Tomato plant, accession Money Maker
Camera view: bottom (45 deg); turntable rotation: 300 degrees
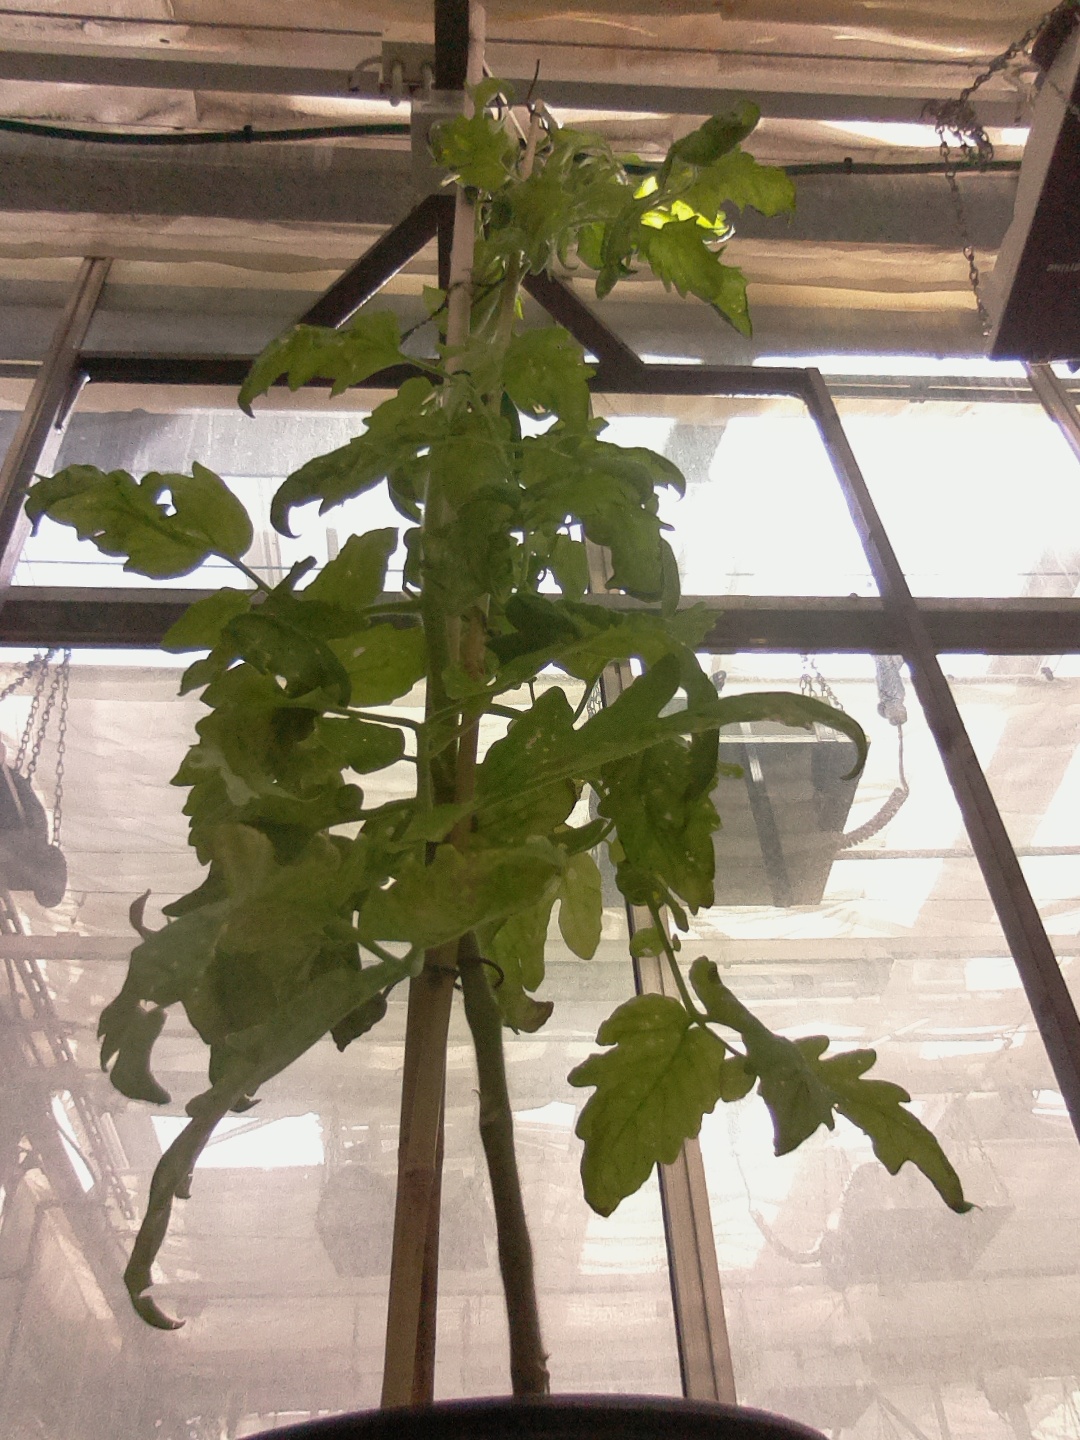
BBCH growth stage 79: 90% -100% of final fruit size